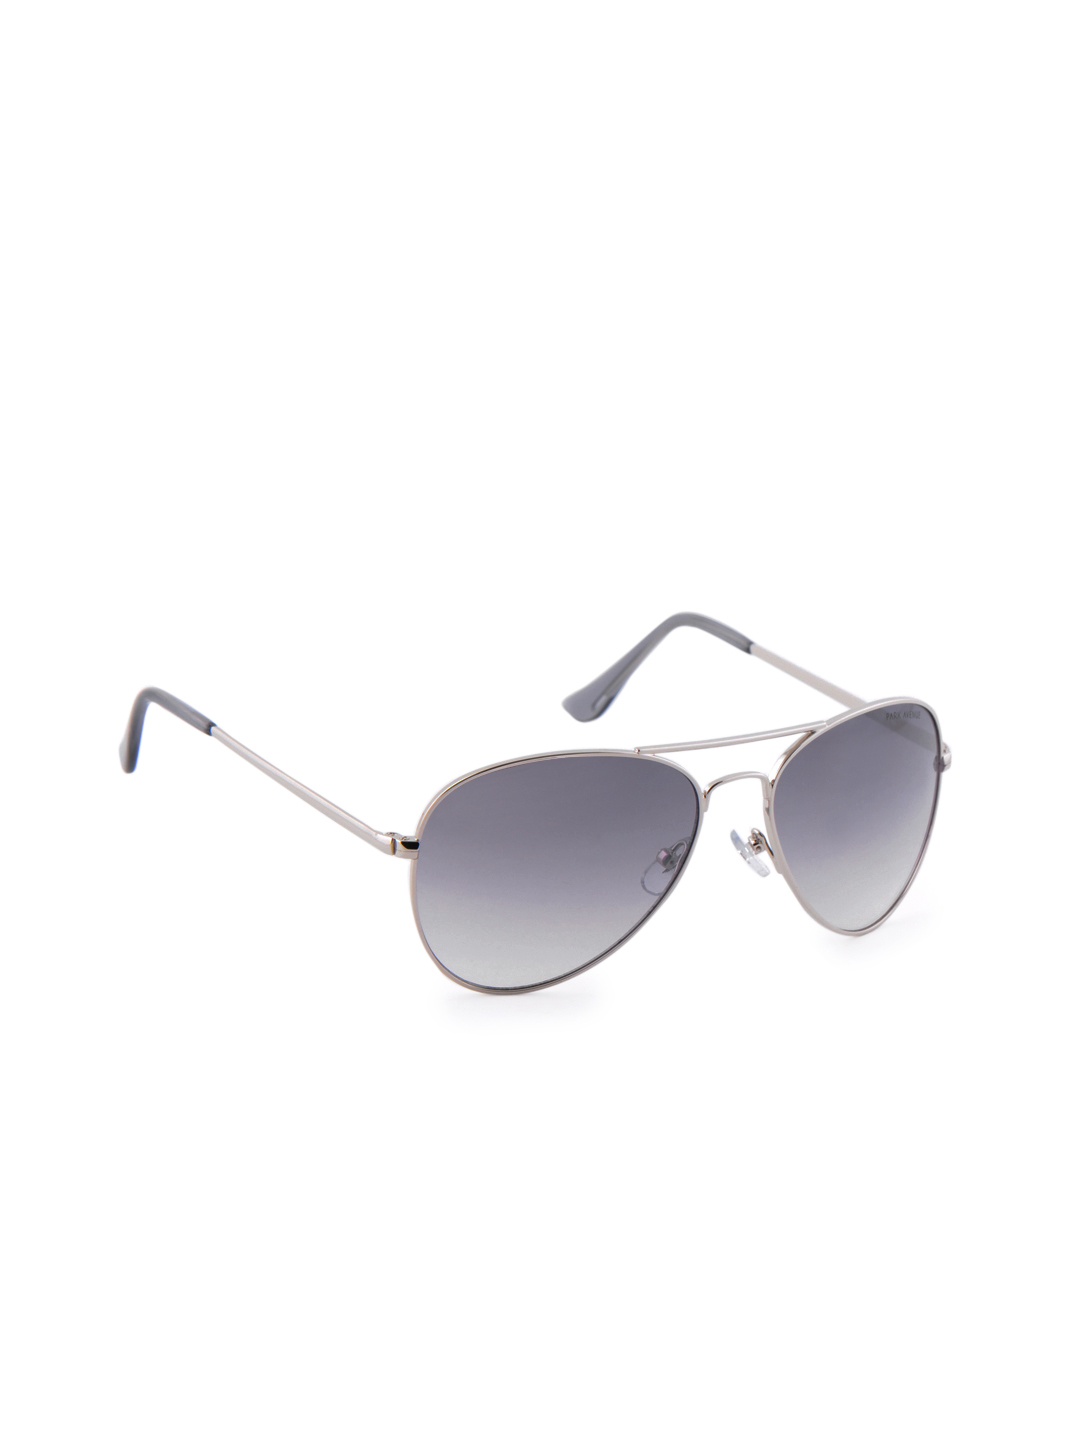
Park Avenue Men Steel Sunglasses
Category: Accessories / Eyewear / Sunglasses
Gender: Men
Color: Steel
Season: Winter 2016
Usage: Casual